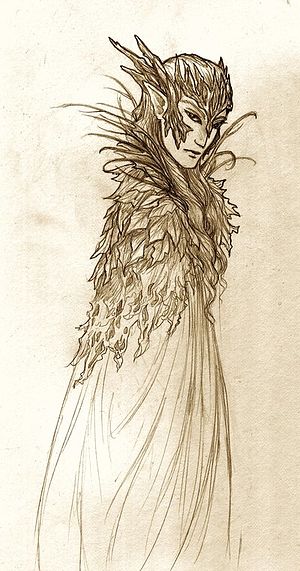
Thranduil
Thranduil er en fiktiv person i J.R.R. Tolkiens Midgård. Han er biperson i Hobbitten og refereres til i Ringenes Herre. Thranduil er Legolas' far og konge af Dunkelskov. Thranduil førte skovelverne i Femhæreslaget.